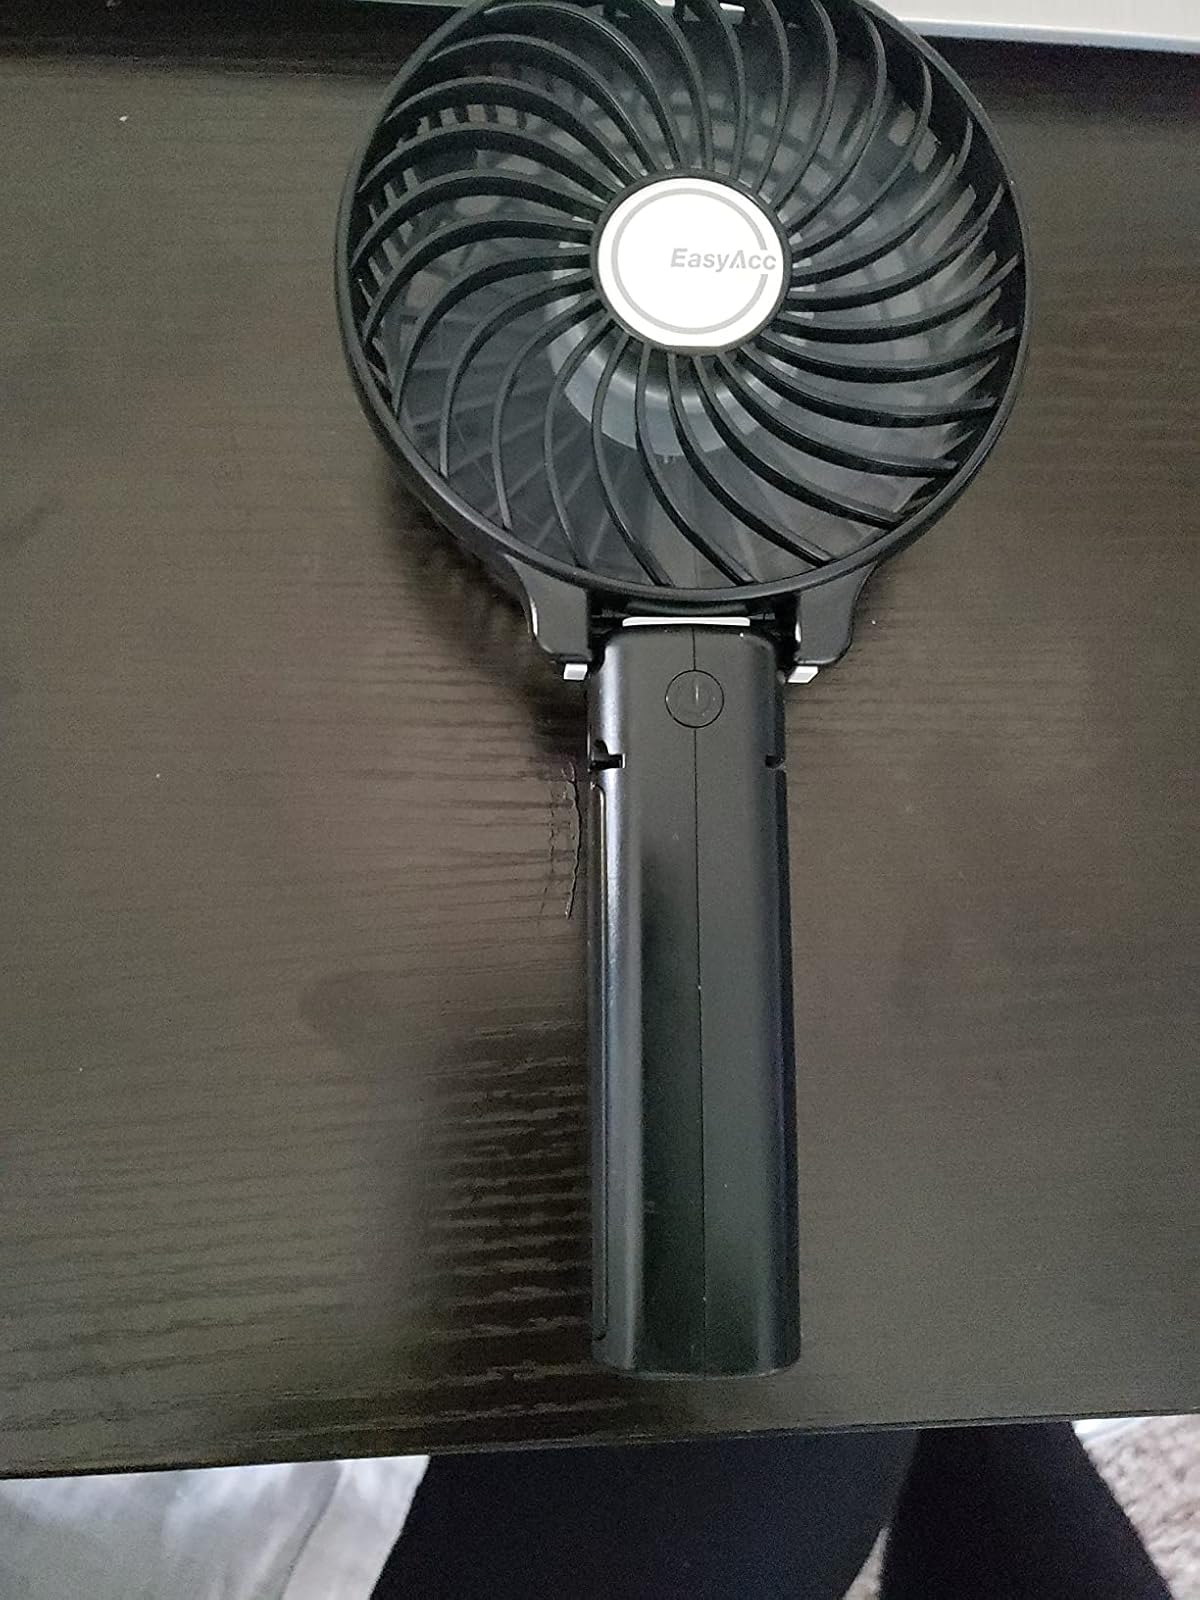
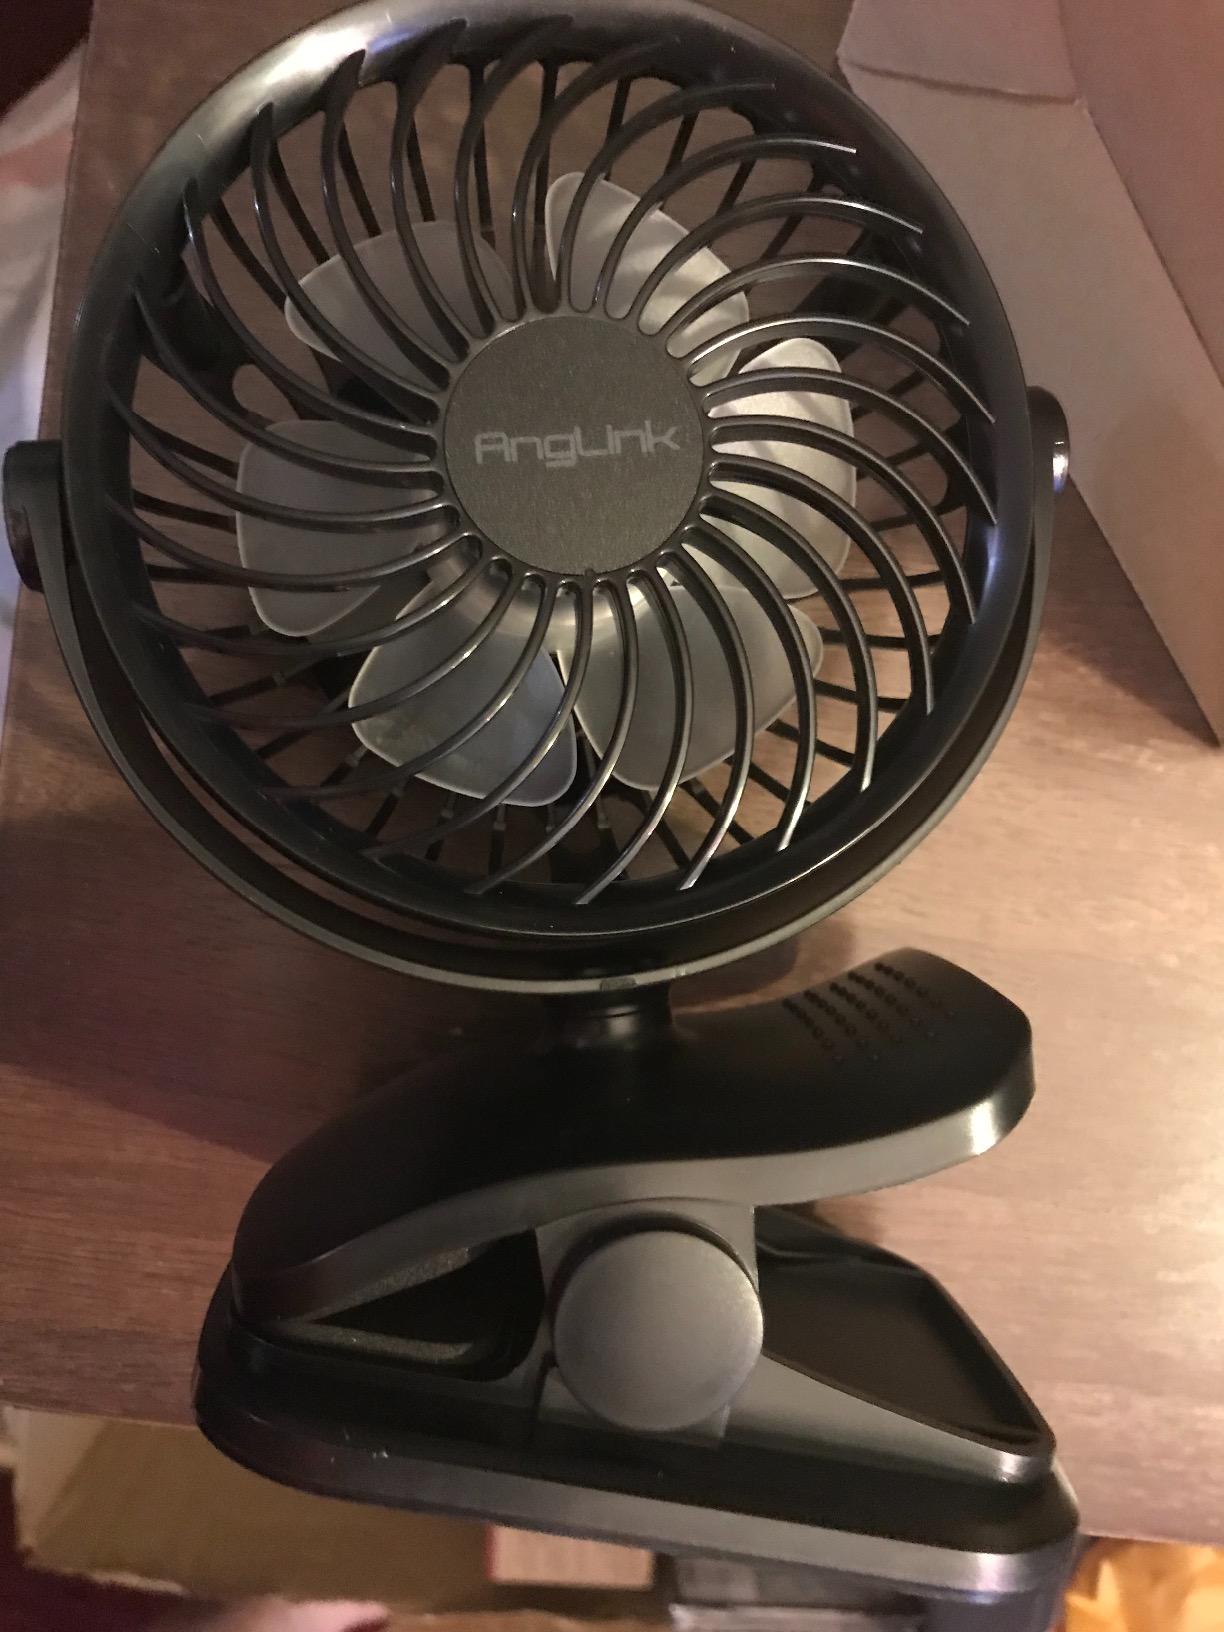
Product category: fan
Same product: no